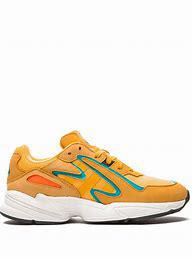
Brand: Adidas
Model: Yung 96